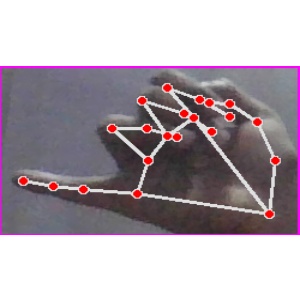
अक्षर: च